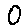
Label: 0